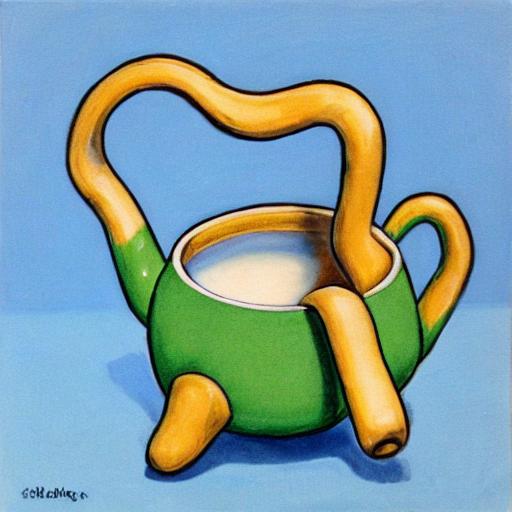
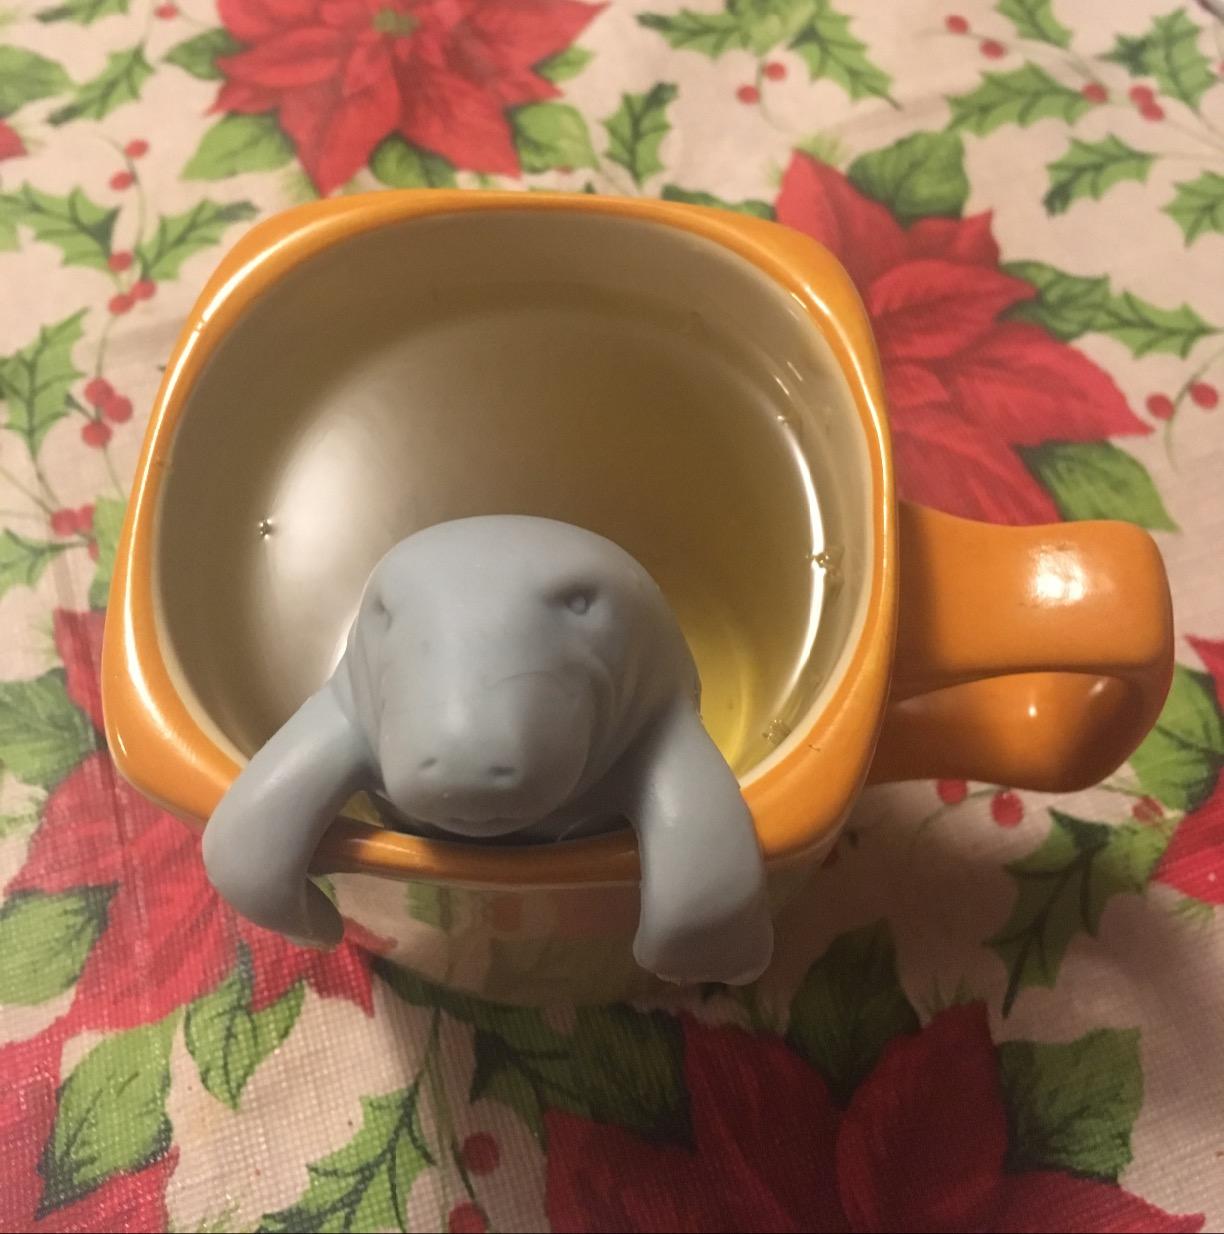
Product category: items_tea
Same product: no